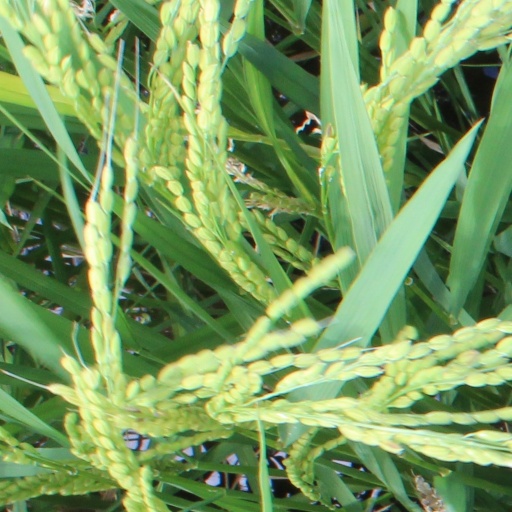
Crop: rice